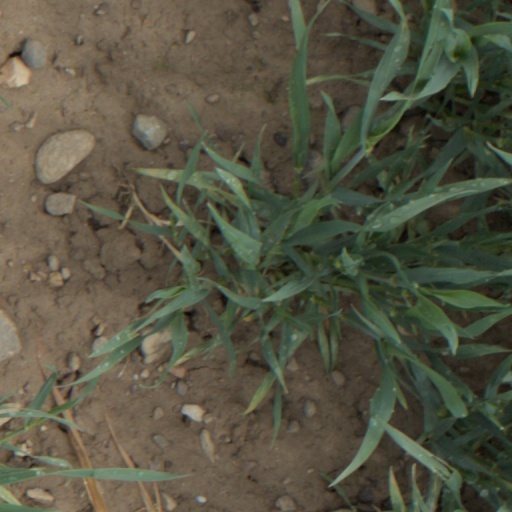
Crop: wheat